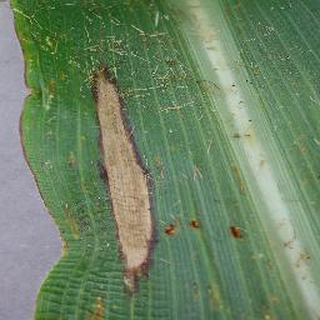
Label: corn_northern_leaf_blight